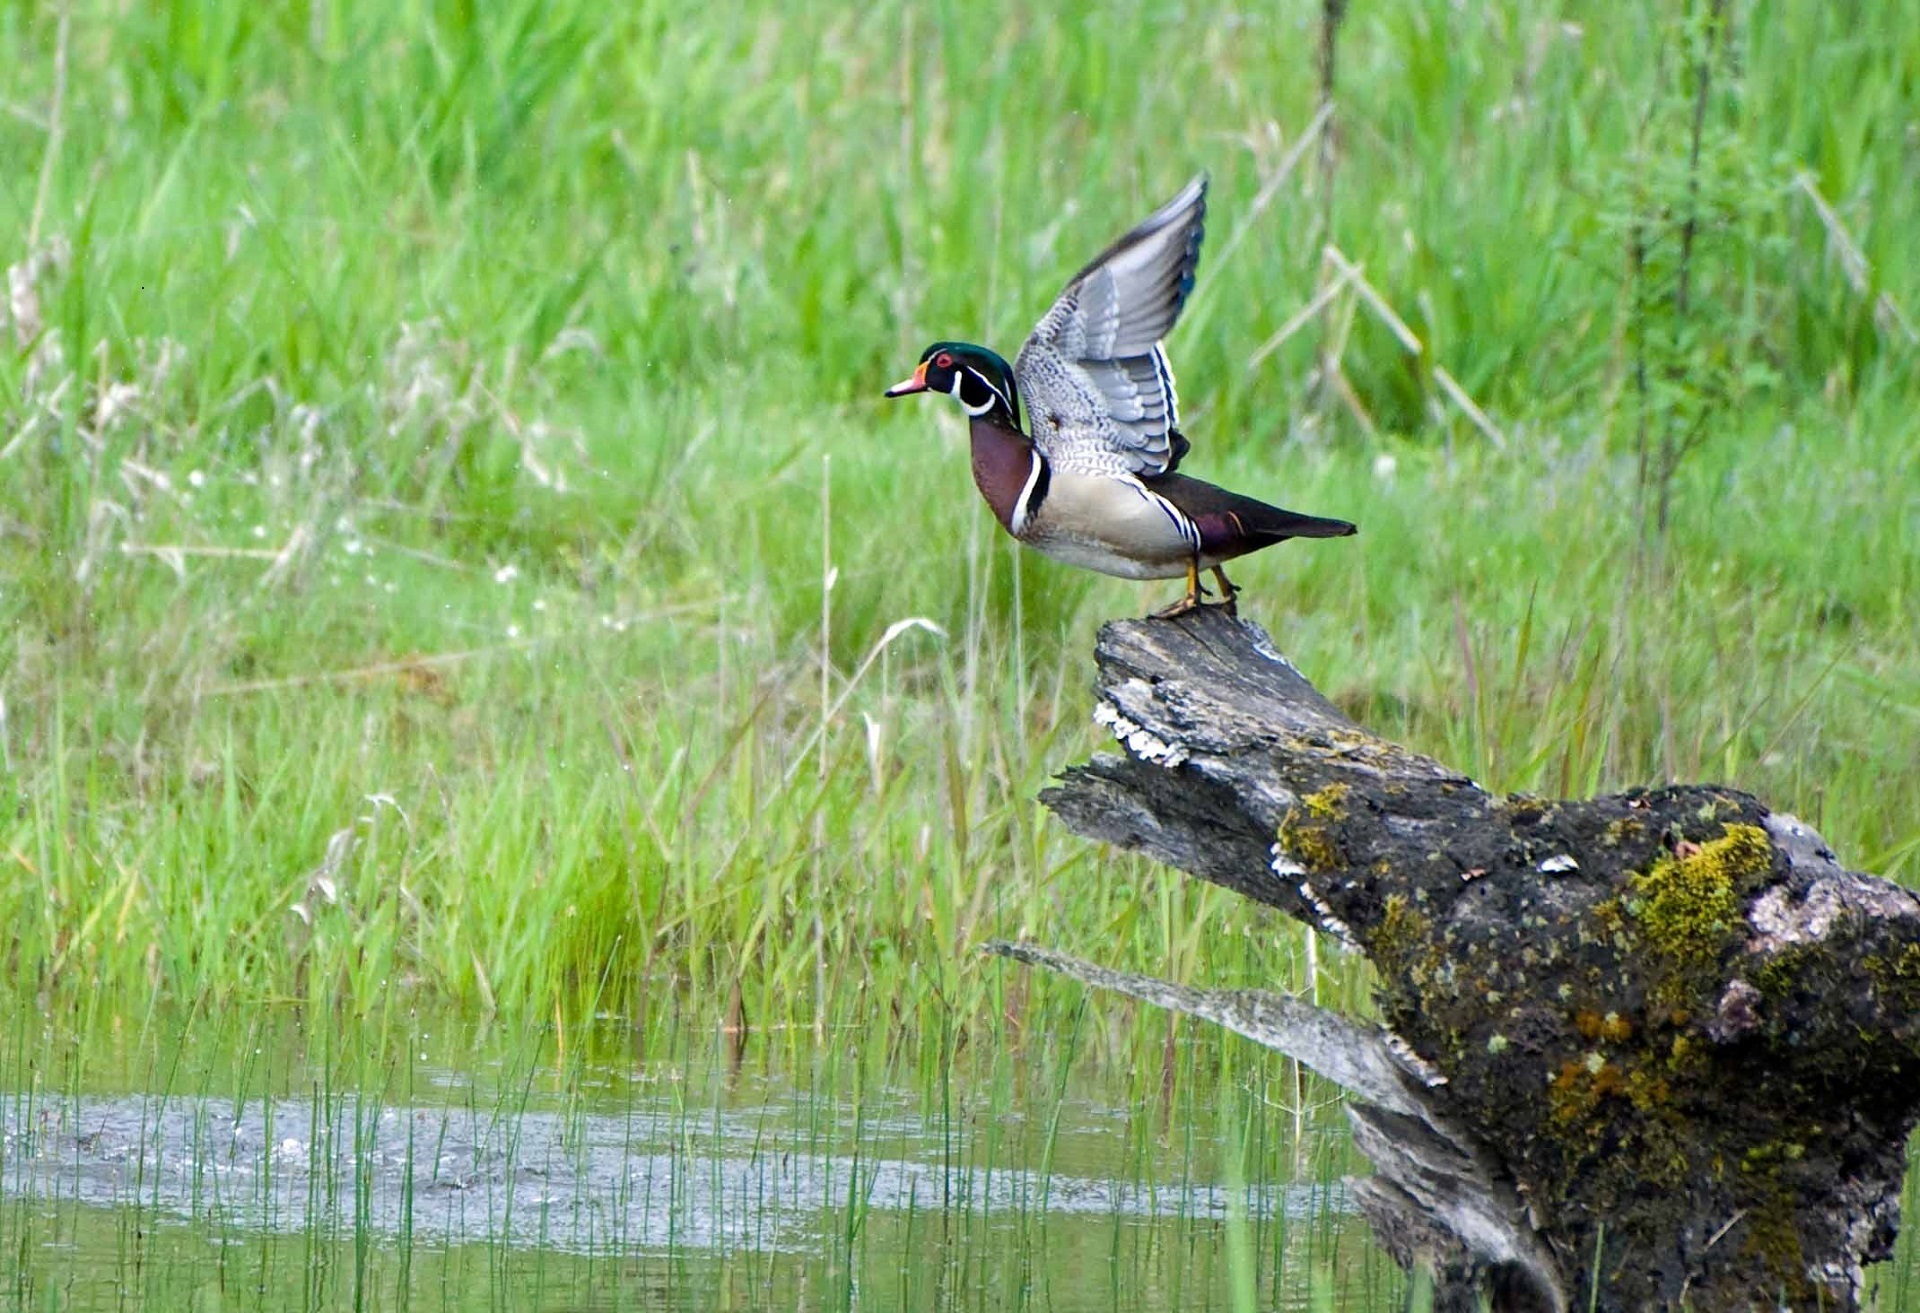
landscape, water, nature, bird, wildlife, beak, fowl, fauna, plumage, taking flight, wings, wetland, vertebrate, waterfowl, water bird, perched, wood duck, perching bird